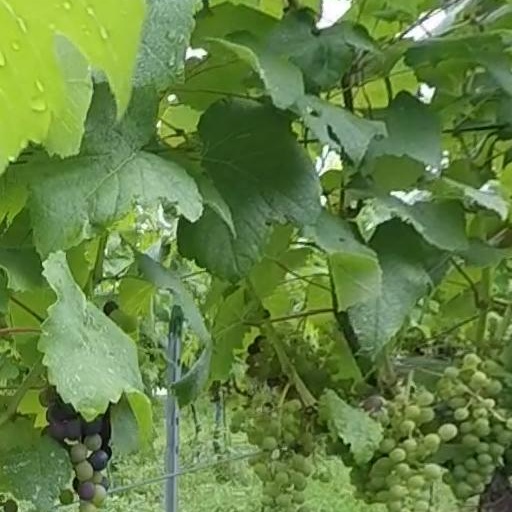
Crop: grape